Muma Gee

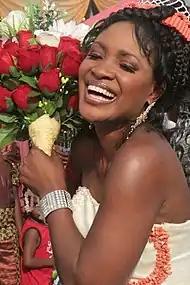
Muma Gee, December 2011

On 23 July 2011, reports surfaced announcing the date for Muma Gee and Eke's White wedding as 18 November, and venue at Recovery House, Port Harcourt International Church. In August 2011, Muma Gee was reported to have moved temporarily from Lagos back to Port Harcourt to participate in politics. Although no further details were released about the development at the time. She would later reveal in interviews that there were no political intentions behind her relocation to the city. On 6 September 2011, Muma Gee revealed that the wedding was undergoing its final adjustments. However, on 4 November 2011, the couple decided to push back the wedding date to work on Muma Gee's music video, "Port Harcourt Is Back". On 20 December 2011, Muma Gee and Prince Eke were married in a double traditional wedding ceremony in Ahoada East and Ngor Okpala respectively. A formal white wedding later took place on 23 December 2011 in Port Harcourt.